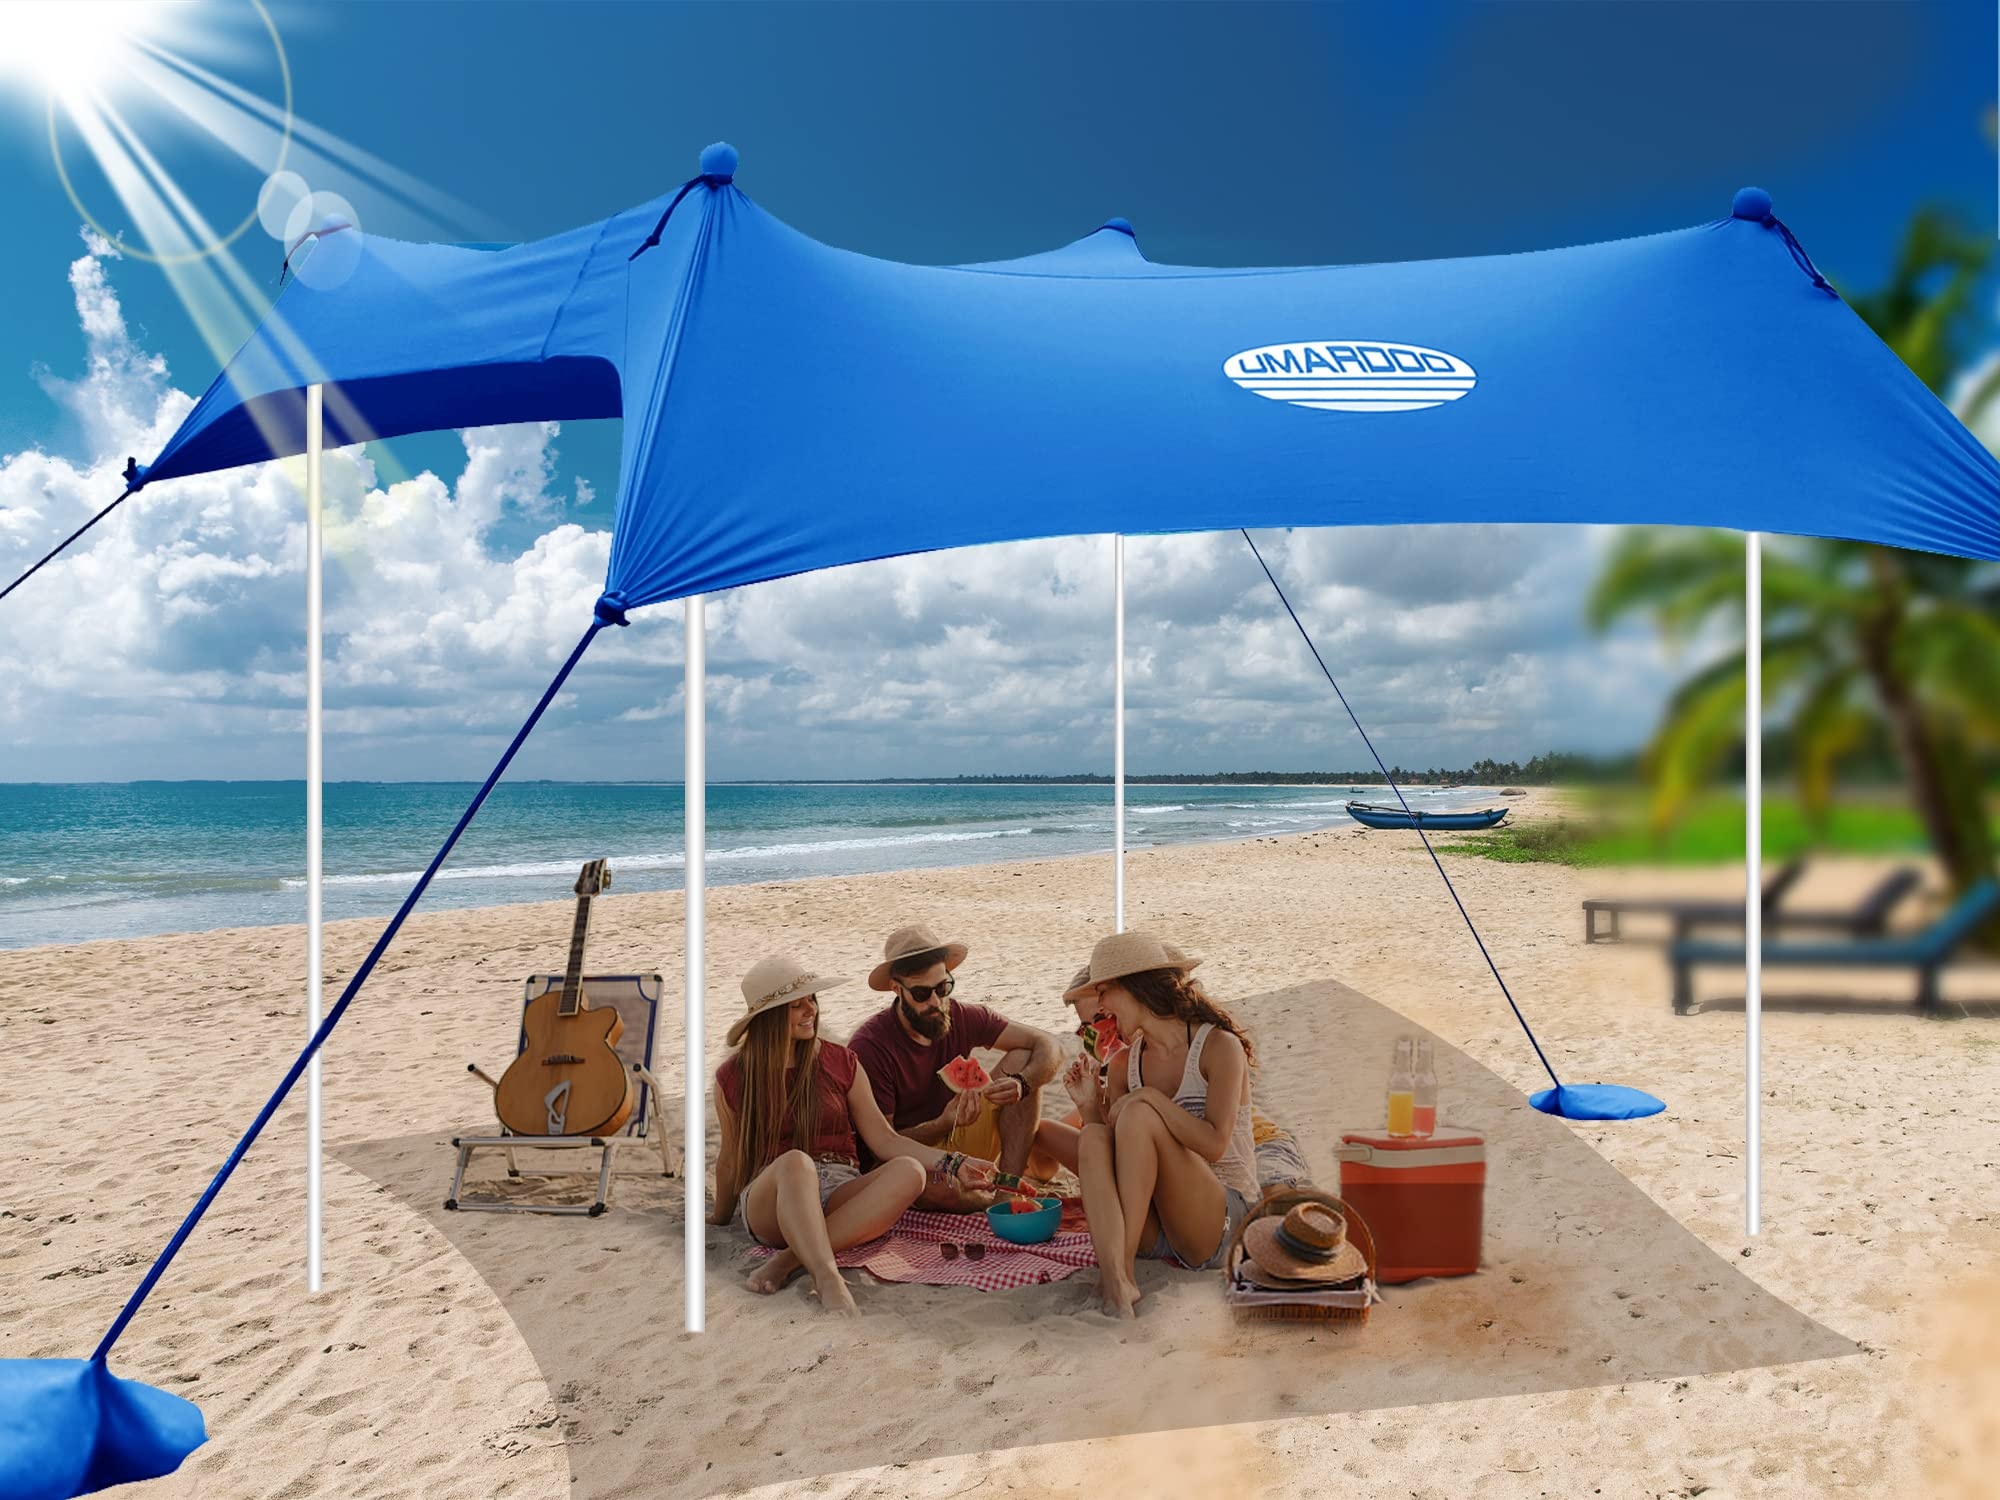
UMARDOO Family Beach Tent Canopy Sun Shade Portable 10×10FT, Large Wind Resistance Beach Sun Shelter Easy Setup with Packable Carry Bag for Outdoor Travel UPF 50+ (Blue)
Brand: UMARDOO Color: Blue Features: STABILITY FEATURE:The beach shade canopy is supported by four aluminum poles (diameter 0.75 inch) and four large sandbags, along with 4 windproof ropes. They form a stable triangle that makes the tent highly wind-resistant. DURABLE BEACH SHADE CANOPY: The strong and elastic Lycra fabric has UPF 50+ protection and water-resistant function. Rust-proof aluminum poles are attached with a elastic cord preventing moving. Adjustable Family Sun Shade: With a large size 10*10FT(6.5FT Tall) enough to comfortably accommodate 4 to 8 people. Stay cool and protected from the sun with our adjustable beach sun shade. Easily move the sandbag or adjust the poles to change the angle of the shade and get the perfect shade tents for outdoors Portable Carrying Bag Included: Each beach canopy comes with its own stylish 600D polyester carrying bag, making it incredibly easy to transport. Whether you're heading to the beach, a picnic, or any outdoor event, you can effortlessly take your shade with you. Various Occasions: Set up your shelter beach tent in minutes with our easy-to-use design. Sun beach tent perfect for relaxing on the beach, fishing by the lake, or spending time with family and friends at the park. Its portability and ease of setup make it your go-to outdoor essential. Vibrant Color Selection: Our beach tents sun shelter are available in a variety of eye-catching colors, ensuring that there's an option to suit everyone’s taste. Stand out from the crowd with a beach shade canopy that matches your personal style! Free After-Sales Service: To ensure your complete satisfaction, we offer an outstanding after-sales service. If you encounter any issues with your purchase, our dedicated team is here to help, providing you with peace of mind and ensuring a worry-free experience. Binding: Lawn & Patio model number: Sunshade-01 Part Number: Sunshade-01 Package Dimensions: 17.4 x 10.2 x 7.2 inches
Brand: UMARDOO
Category: Home & Garden > Lawn & Garden > Outdoor Living > Outdoor Structures > Canopies & Gazebos > Canopies